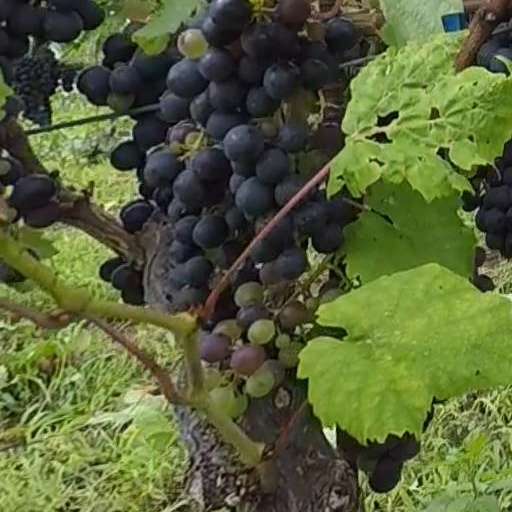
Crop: grape